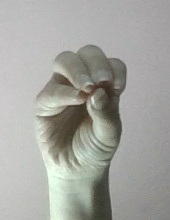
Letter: ha